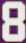
Number: 8